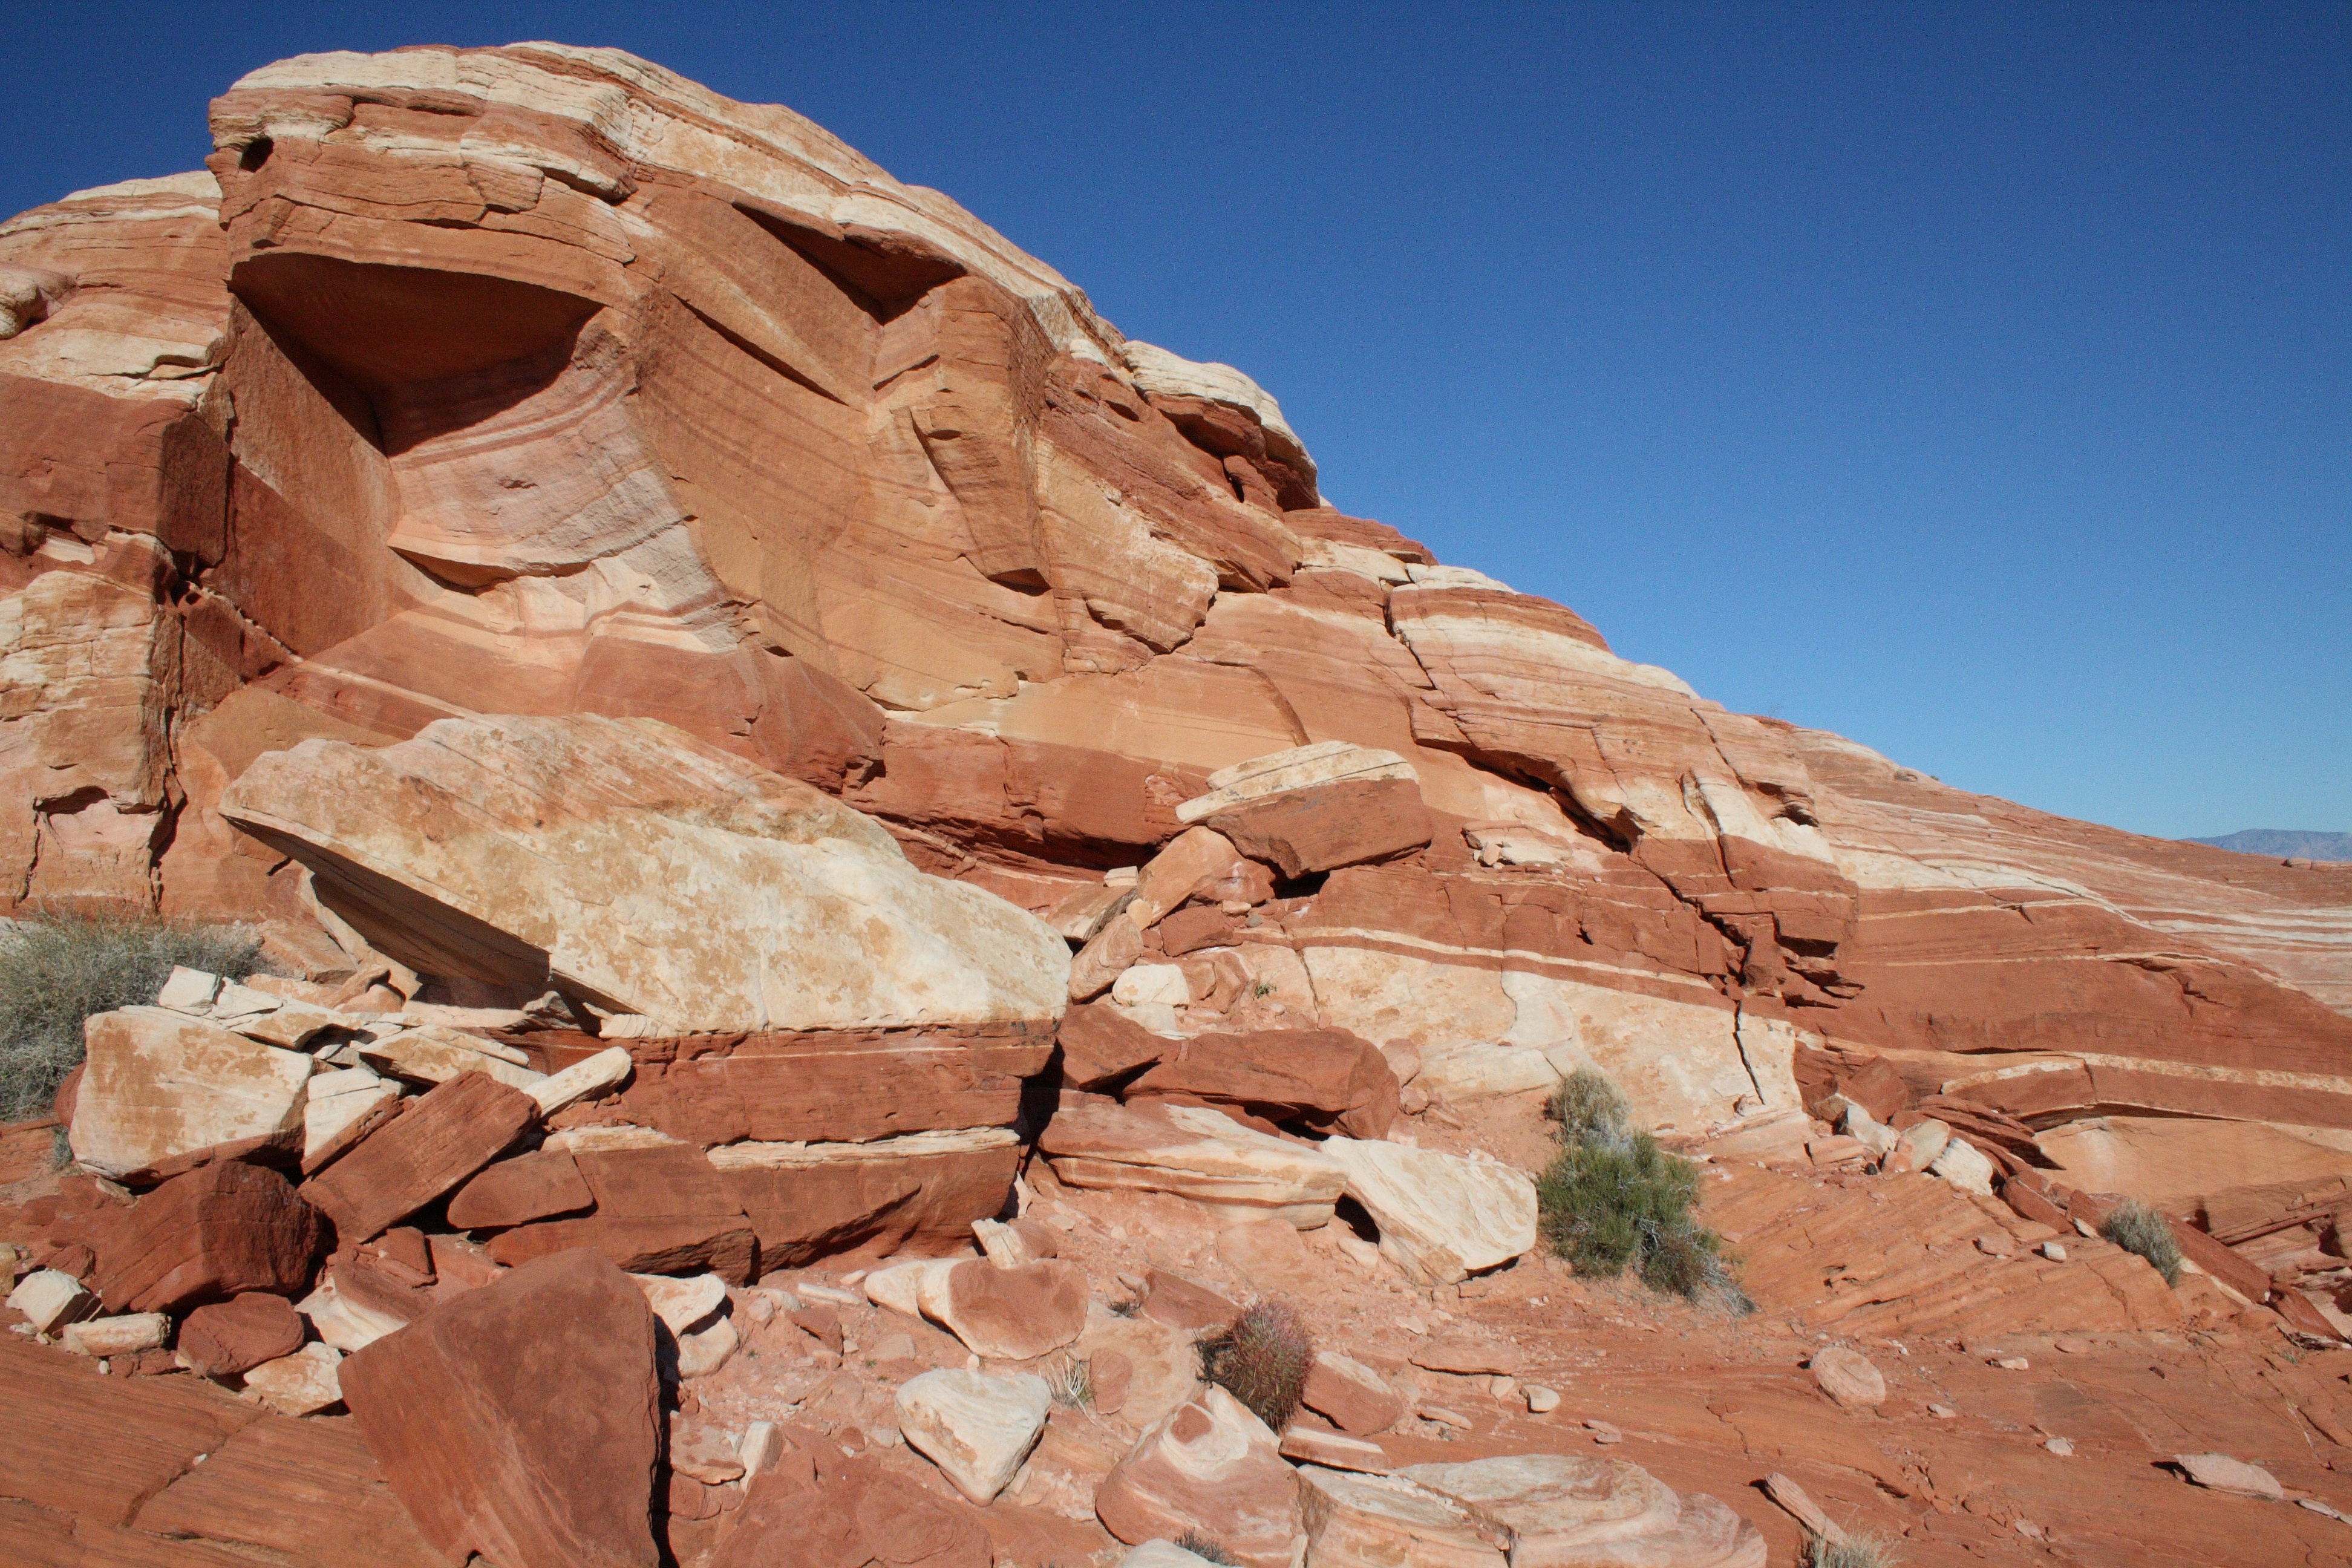
rock, wood, formation, arch, usa, soil, material, geology, badlands, nevada, wadi, stone formation, valley of fire, ancient history